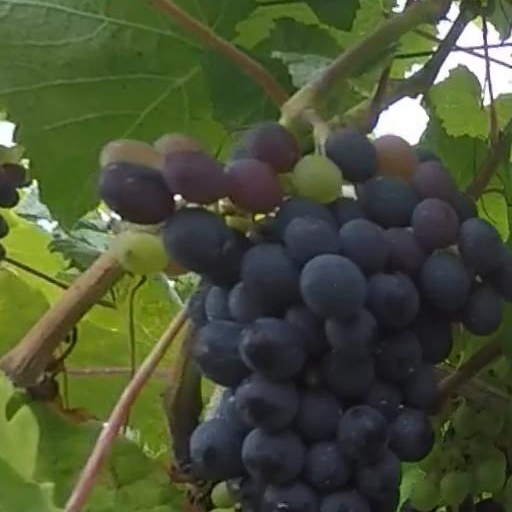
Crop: grape